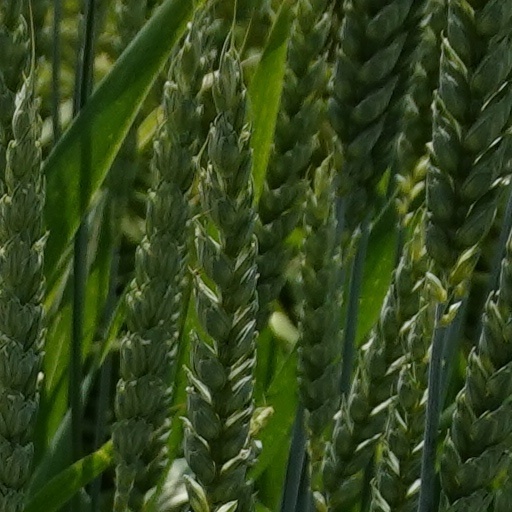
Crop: wheat